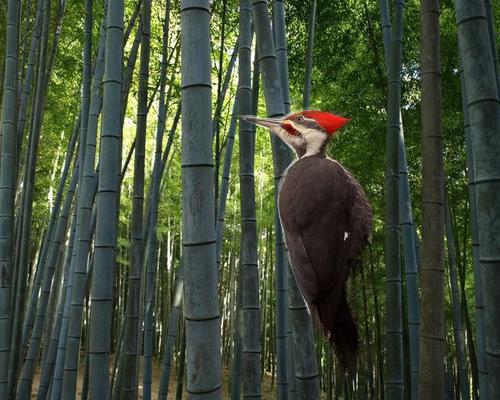
Bird species: Pileated_Woodpecker
Bird type: landbird
Background: land